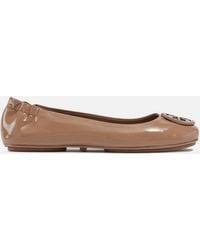
Label: Ballet Flat